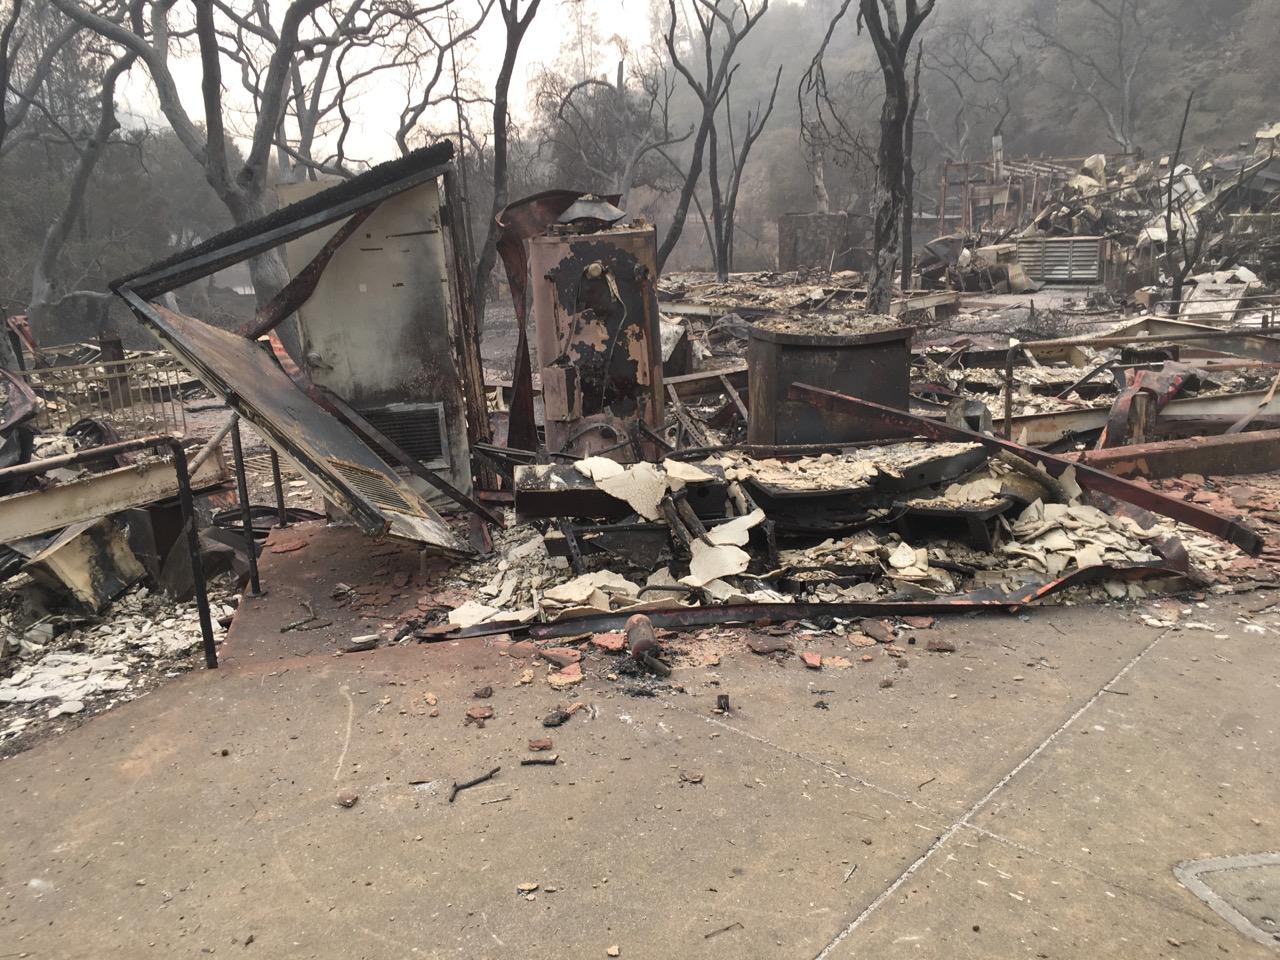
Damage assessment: destroyed